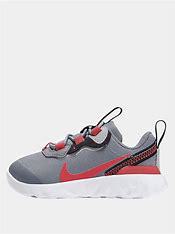
Brand: Nike
Model: Renew Element 55